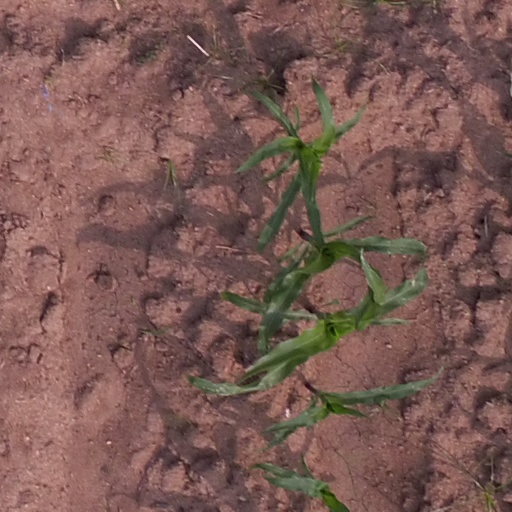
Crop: maize; corn